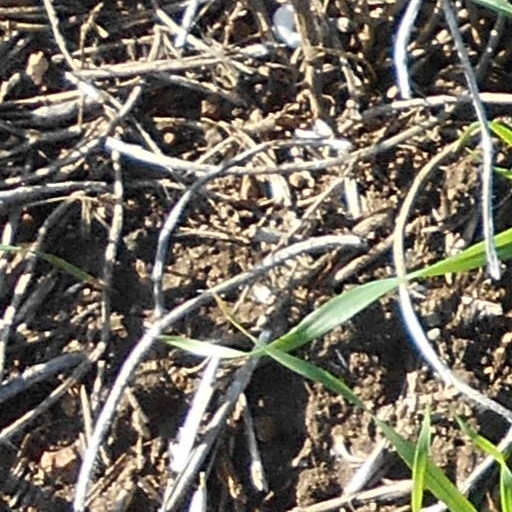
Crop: wheat